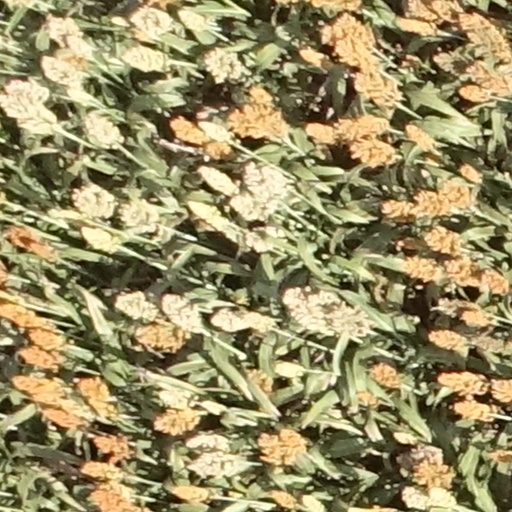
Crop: sorghum